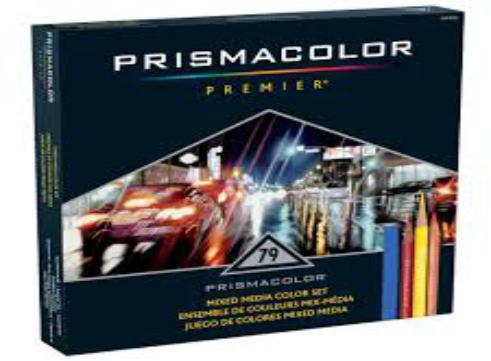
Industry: Necessities